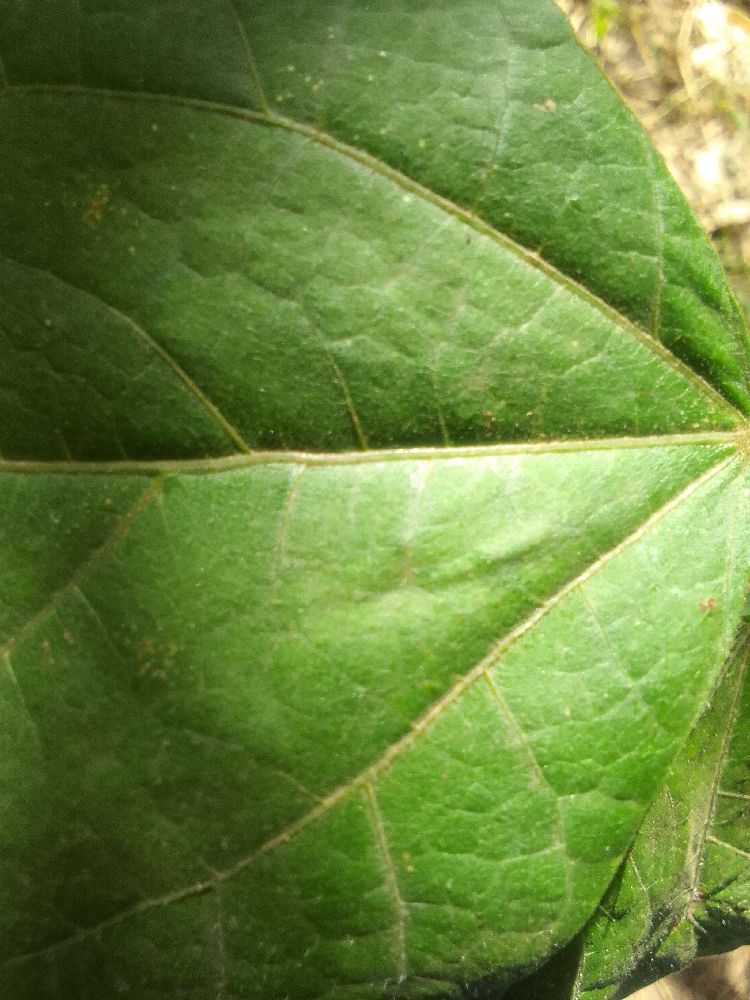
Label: healthy